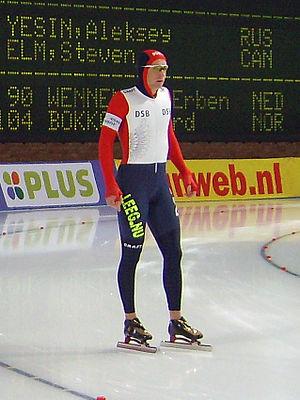
Aleksei Yuryevich Yesin est un patineur de vitesse russe né le 3 décembre 1987 à Kolomna. Il est médaillé de bronze aux Championnats du monde de sprint 2015.